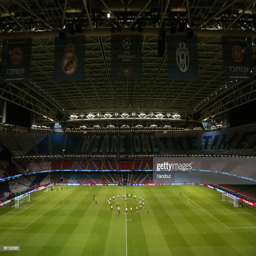
in this handout image provided by sports association , a general view as players warm up during a training session .